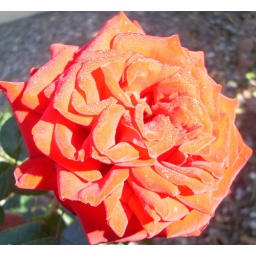
Bright red rose looks covered with tiny golden beads of dew in the morning sun